Tampa Bay Lightning

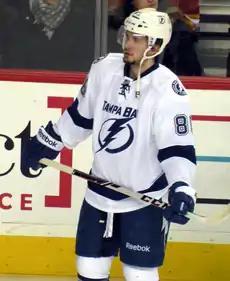
Nikita Kucherov emerged as the Lightning's leading point-scorer during the 2015–16 season.

The Lightning had a slow start to the 2015–16 season. The season was filled with controversy for the team, starting off with the contractual questions regarding captain Steven Stamkos and with the former third overall pick Jonathan Drouin publicly requesting a trade and being suspended from the organization. The Lightning picked up their play at the beginning of 2016 and set the franchise record to nine consecutive wins on March 5, 2016, when Alex Killorn scored with 42.5 seconds remaining in overtime to propel the Lightning to a 4–3 victory over the Carolina Hurricanes at Amalie Arena. On March 26, 2016, the Lightning announced cornerstone defenseman Anton Stralman had suffered a fractured leg in their game against the New York Islanders at home. Stamkos was out of the lineup for the team's game on April 2 against the New Jersey Devils in Tampa; general manager Steve Yzerman announced after the game that the captain would miss one-to-three months due to a blood clot in his arm. Due to unfortunate circumstances, the team had no other option but to bring Drouin back to the team. The Lightning ended up finishing second in the Atlantic Division and would once again face the third-seeded Detroit Red Wings in the first round of the playoffs. The Lightning played the Detroit Red Wings in the first round of the 2016 playoffs for the second consecutive year and defeated them in five games after winning game five 1–0 at Amalie Arena. Next up, the New York Islanders (who had recently defeated the Panthers to win their first playoff series since the 1992–93 season) would face the Lightning. In game 1, the Islanders defeated the Bolts 5–3. The Lightning would eventually answer back by winning four consecutive games in the series to defeat the Isles in five games to move on to the conference finals for the second consecutive year, in large part due to back-to-back road overtime victories with goals scored by Brian Boyle and Jason Garrison. The Lightning were set to play against the Pittsburgh Penguins in the conference finals. In game 1 at Consol Energy Center, star goaltender Ben Bishop would be added to the list of devastating injuries for the team as he left on a stretcher and did not return for the remainder of the series. Stralman would eventually return in game 2. A back-and-forth series would eventually lead to a game 7 showdown in Pittsburgh. Lightning captain Steven Stamkos surprisingly took warmups and was in the Lightning lineup after a long absence from blood clot surgery. However, it was not enough as the Lightning would fall in the game 2–1 against the Penguins for a 4–3 series defeat, who went on to defeat the San Jose Sharks and win the Stanley Cup while the Lightning came one win short from a second consecutive appearance in the Stanley Cup Finals.